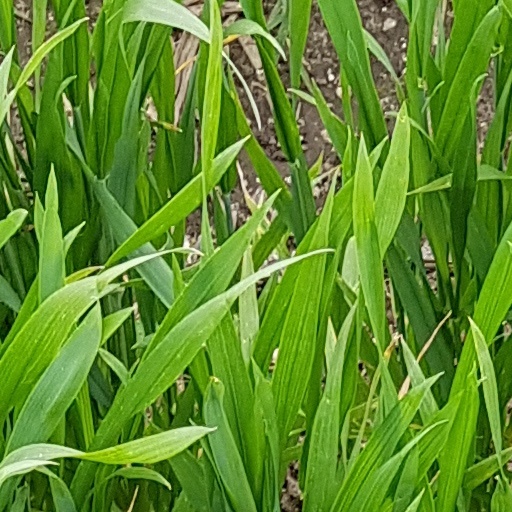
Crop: wheat